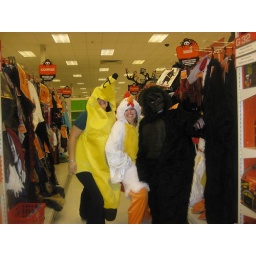
While in the store, the chicken and banana pick up a gorilla....